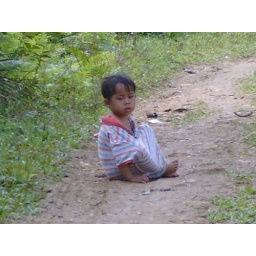
Little boy in the road